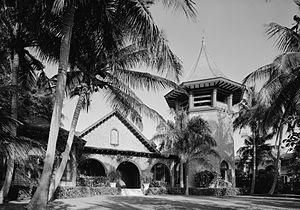
Le style Shingle est un style architectural américain rendu populaire par la montée en puissance de l'école d'architecture de la Nouvelle-Angleterre, qui évite les motifs très ornementés, du style Eastlake de l'architecture Queen Anne. Dans le style Shingle, l'influence anglaise s'est combinée au regain d'intérêt pour l'architecture coloniale américaine qui a suivi la célébration du centenaire en 1876. Les surfaces plaine de bardeaux des bâtiments coloniaux ont été adoptées et leur masse imitée.